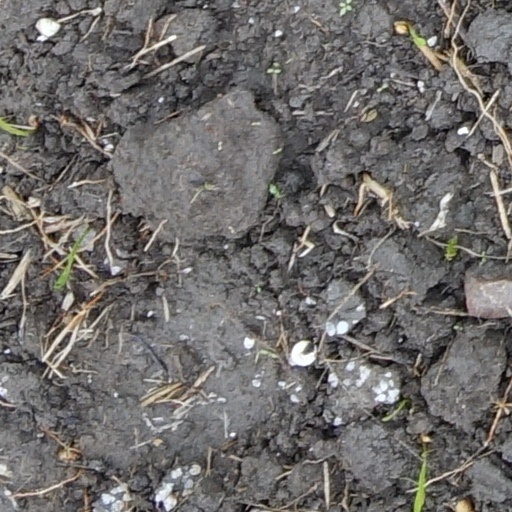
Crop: wheat